Executive order

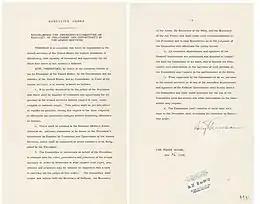
Example from 1948

An executive order is a directive issued by the head of state or government that manages the operations of a nation's federal administration. While the structure and authority of executive orders vary by country, they generally allow leaders to direct government agencies, implement policies, or respond to emergencies without new legislation. In many systems, the legality of such orders is subject to constitutional or legislative limits and judicial oversight. The term is most prominently associated with presidential systems such as that of the United States, where executive orders carry legal weight within the president's administration.